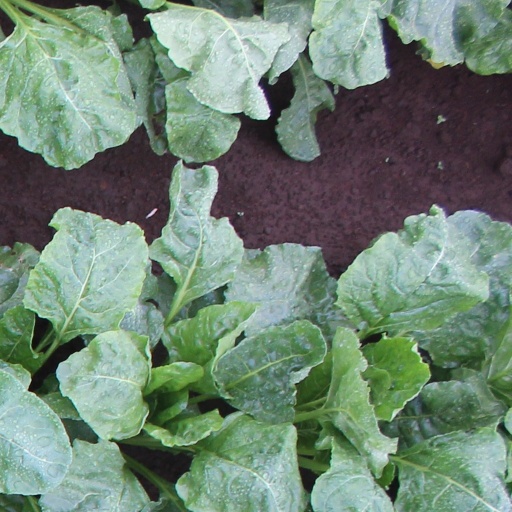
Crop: sugar beet